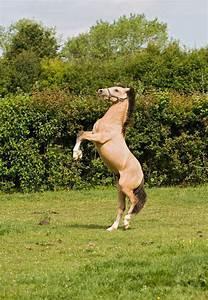
horse